The Woman in the Window (2021 film)

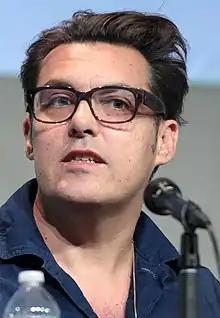
Director Joe Wright

In September 2016, Fox 2000 Pictures acquired screen rights to the novel of the same name by A.J. Finn. In March 2018, it was announced Joe Wright would direct the film, from a screenplay by Tracy Letts, with Scott Rudin and Eli Bush serving as producers on the film. This marks Rudin's final film credit before his stepping back from the film industry. In April 2018, Amy Adams was set to star, and in July 2018, Julianne Moore, Wyatt Russell, Gary Oldman and Brian Tyree Henry joined the cast of the film. In August 2018, Fred Hechinger and Anthony Mackie were also added.